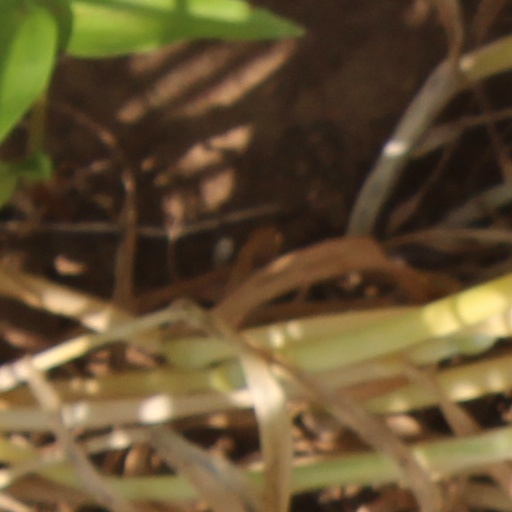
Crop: wheat